Luke 2

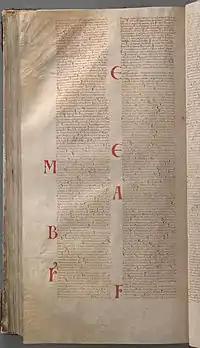
The Latin text of Luke 1:8–3:23 in Codex Gigas (13th century)

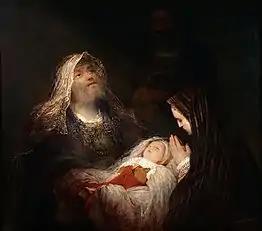
"Simeon's Song of Praise" (also showing Anna) by Aert de Gelder, around 1700–1710.

The law in requires that after the birth of a male child, a mother is regarded as 'unclean' for seven days and is required to stay at home for a further 33 days, after which, on the 40th day, a sacrifice is to be offered for her purification, which can only be done in Jerusalem. Some translations refer to "their purification", but it was Mary, not her child, who needed to be purified, and even though Mary was not polluted by the conception, bearing, and giving birth of Jesus, who had no impurity in his nature (although he was made sin for his people), she still came under this law of purification, so that all possible requirements of the law were fulfilled (cf. ).